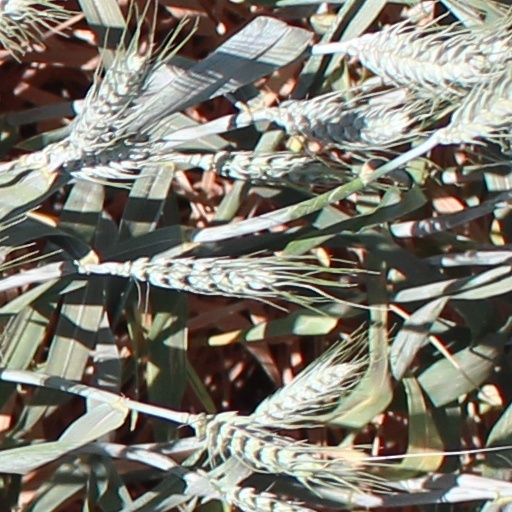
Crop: wheat